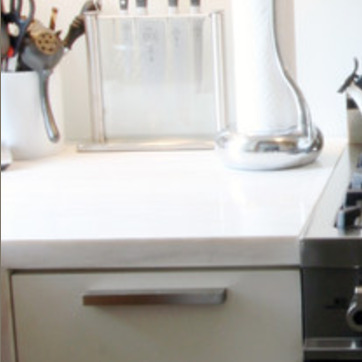
Material: polishedstone